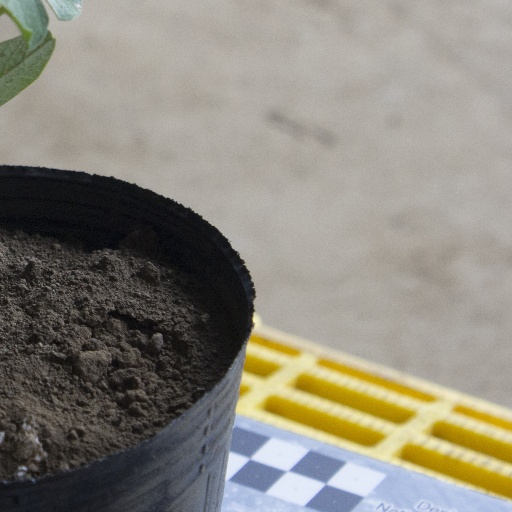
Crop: soybean